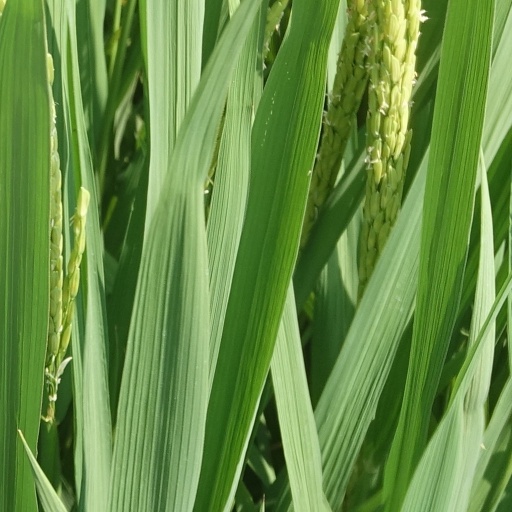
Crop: rice